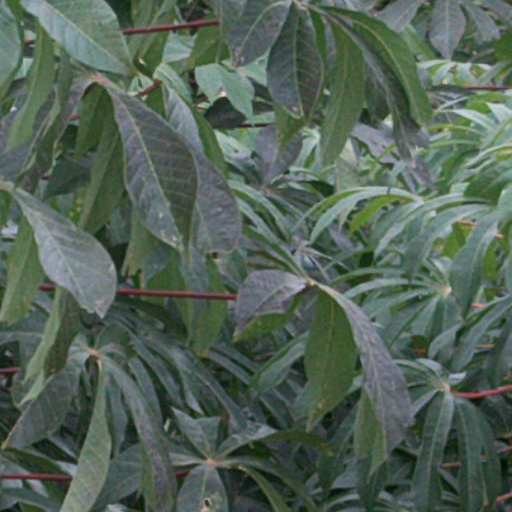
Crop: cassava